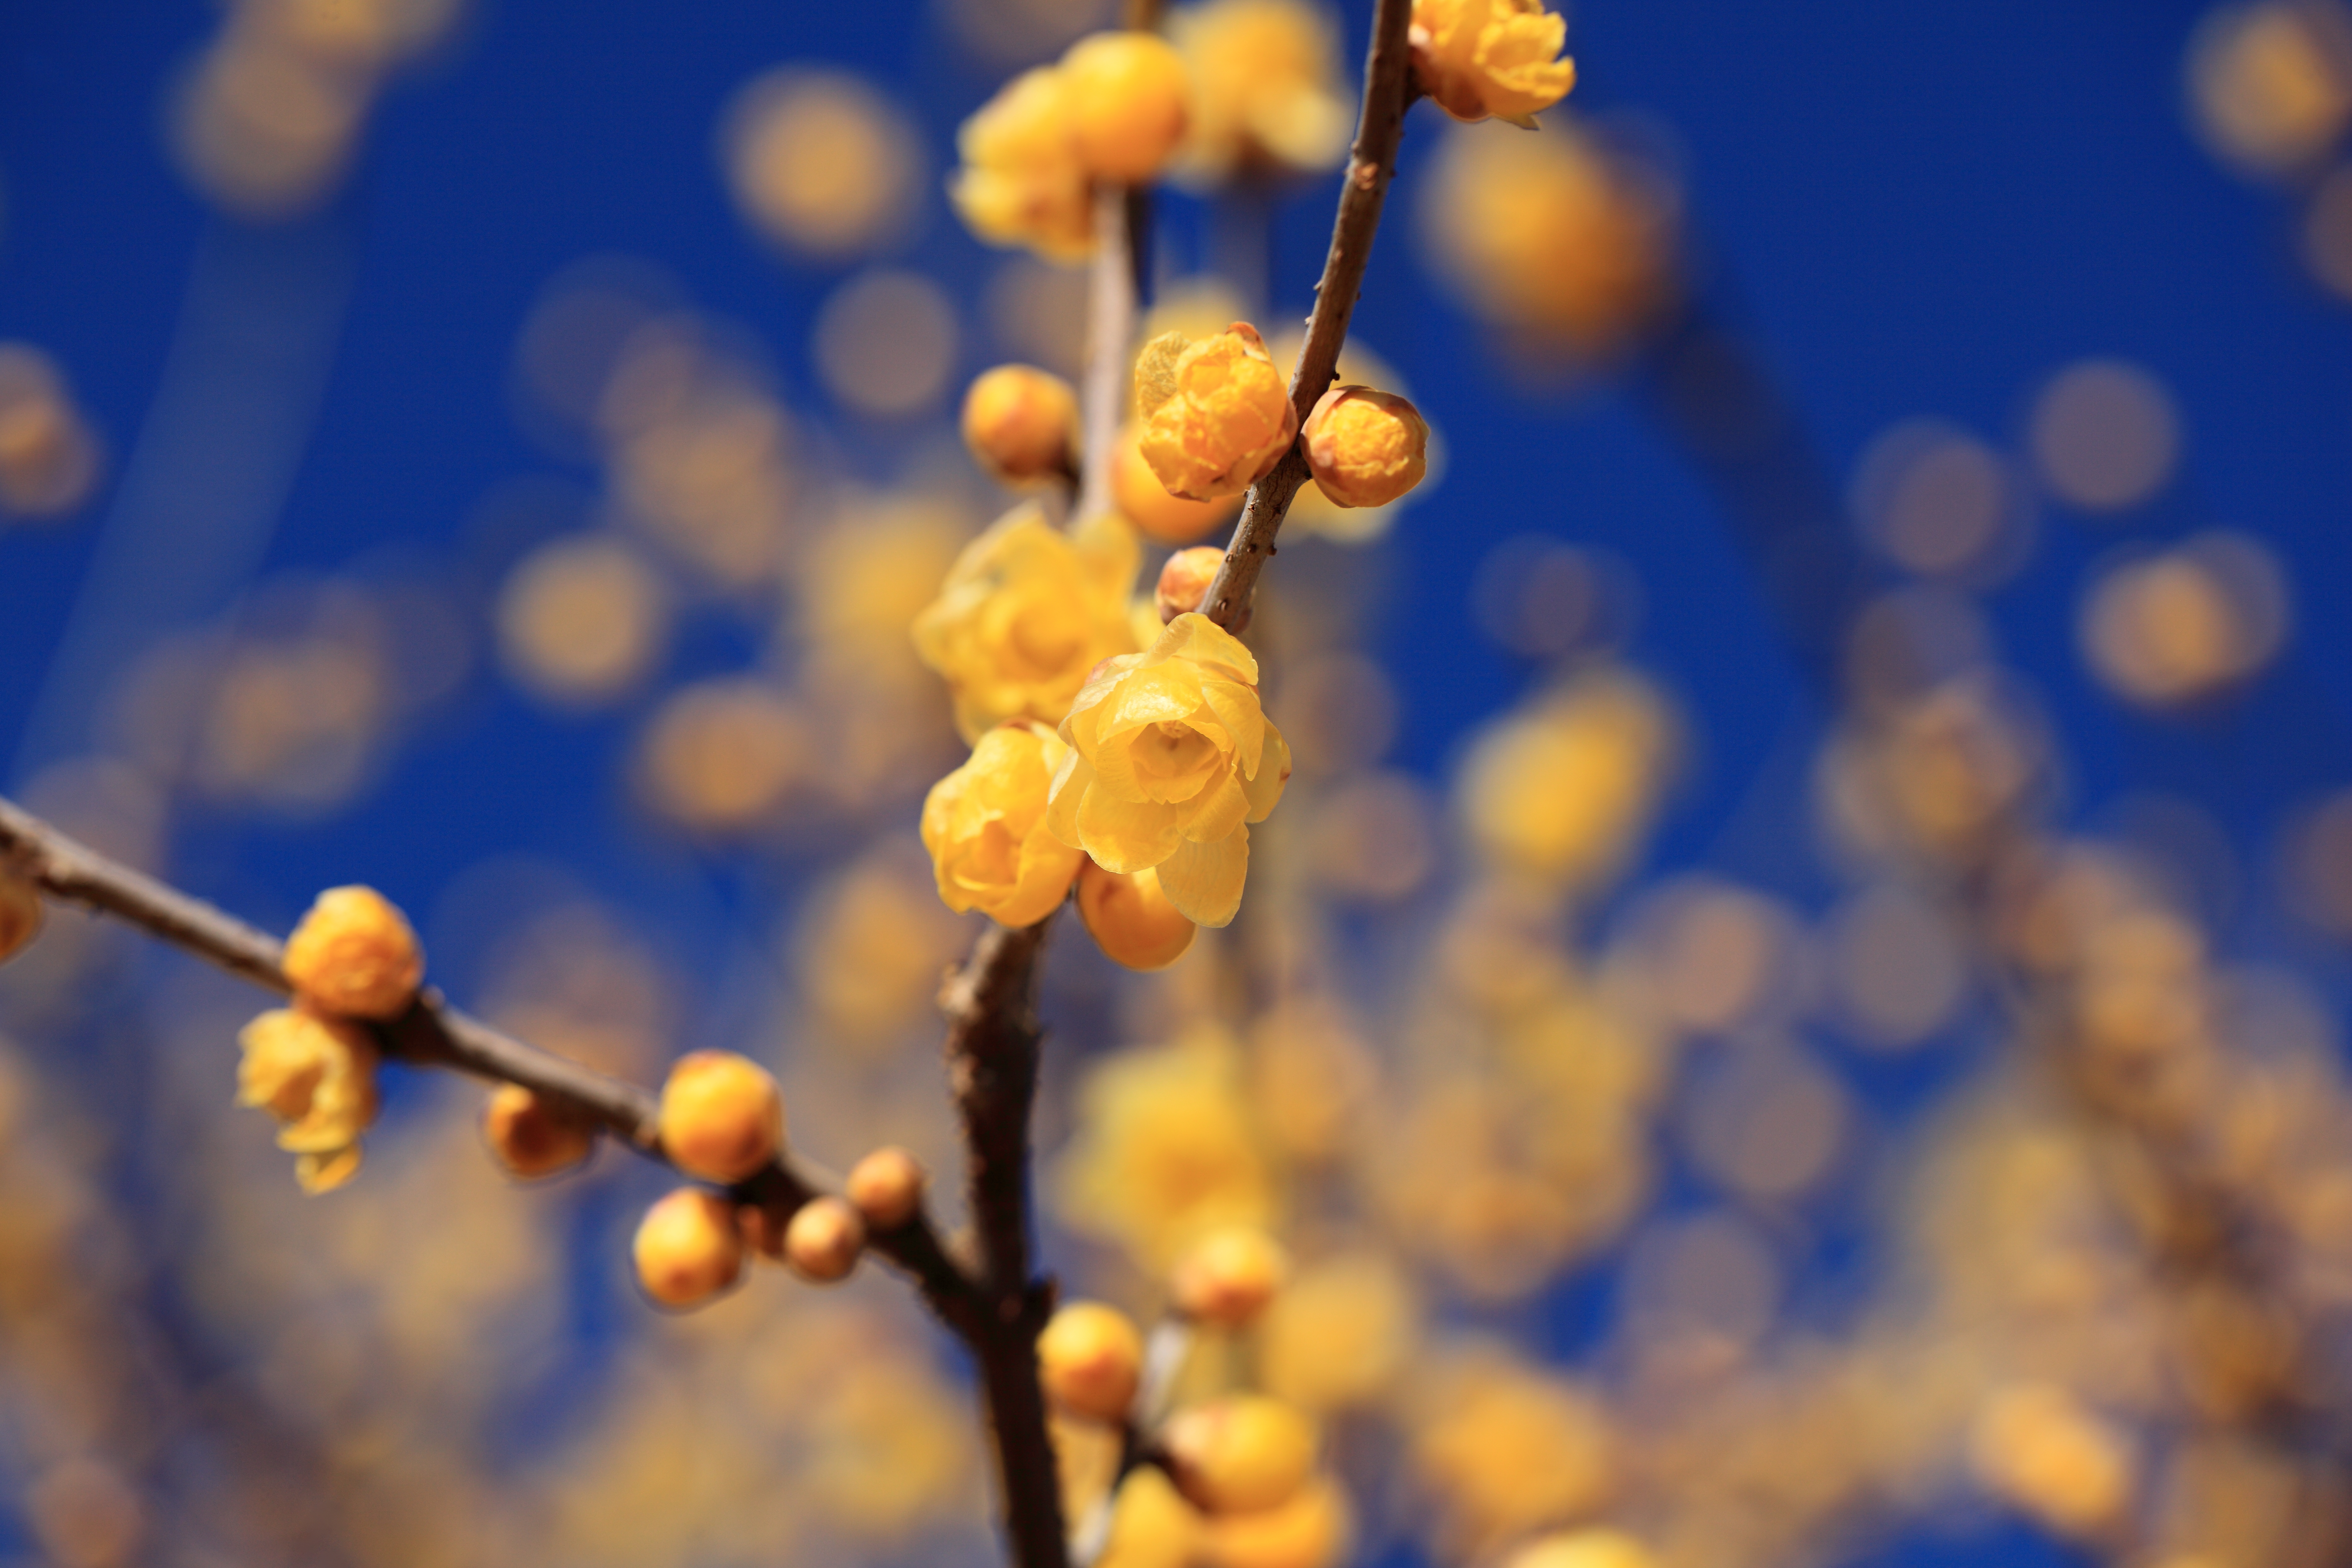
tree, branch, blossom, plant, fruit, sunlight, flower, pollen, food, high, produce, flora, close up, 5d, hires, markii, hi, res, resolution, gunma, annaka, chimonanthus, wintersweet, roubainosato, macro photography, flowering plant, land plant